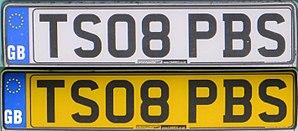
La plaque d'immatriculation britannique est l'un des éléments du dispositif permettant l'identification d'un véhicule du parc automobile du Royaume-Uni. Elle est obligatoire sur la plupart des véhicules à moteur empruntant le réseau routier. Les plaques sont attribuées à vie au véhicule.